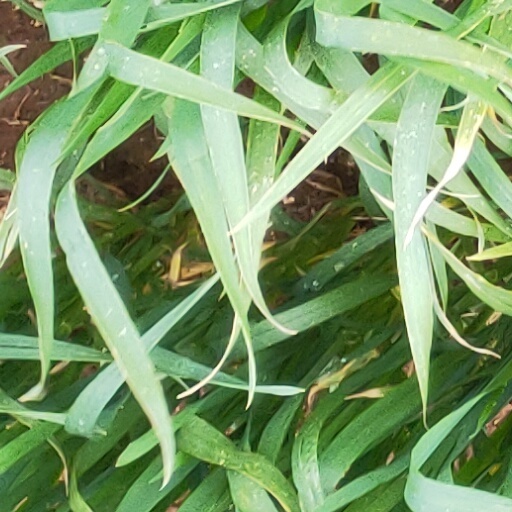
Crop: wheat